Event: Nepal Earthquake
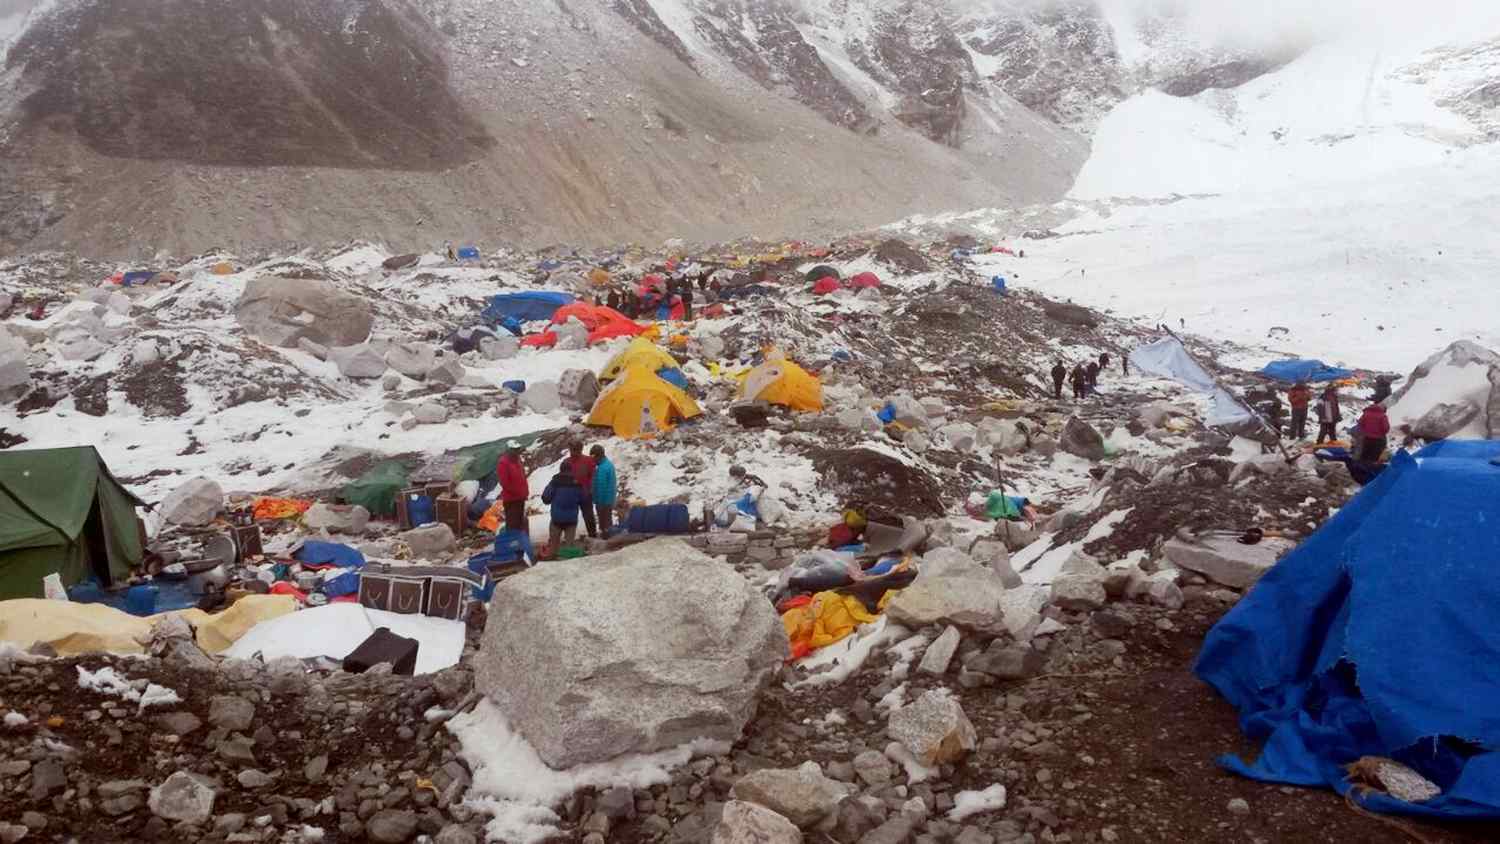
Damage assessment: damage